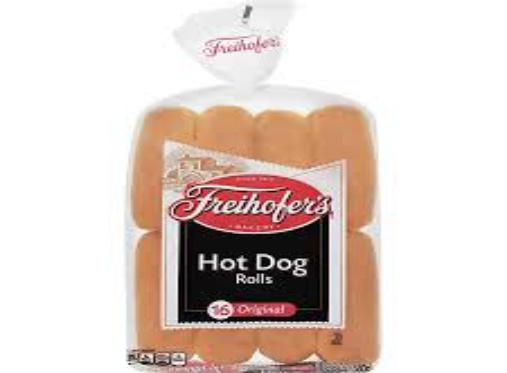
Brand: Freihofers
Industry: Food